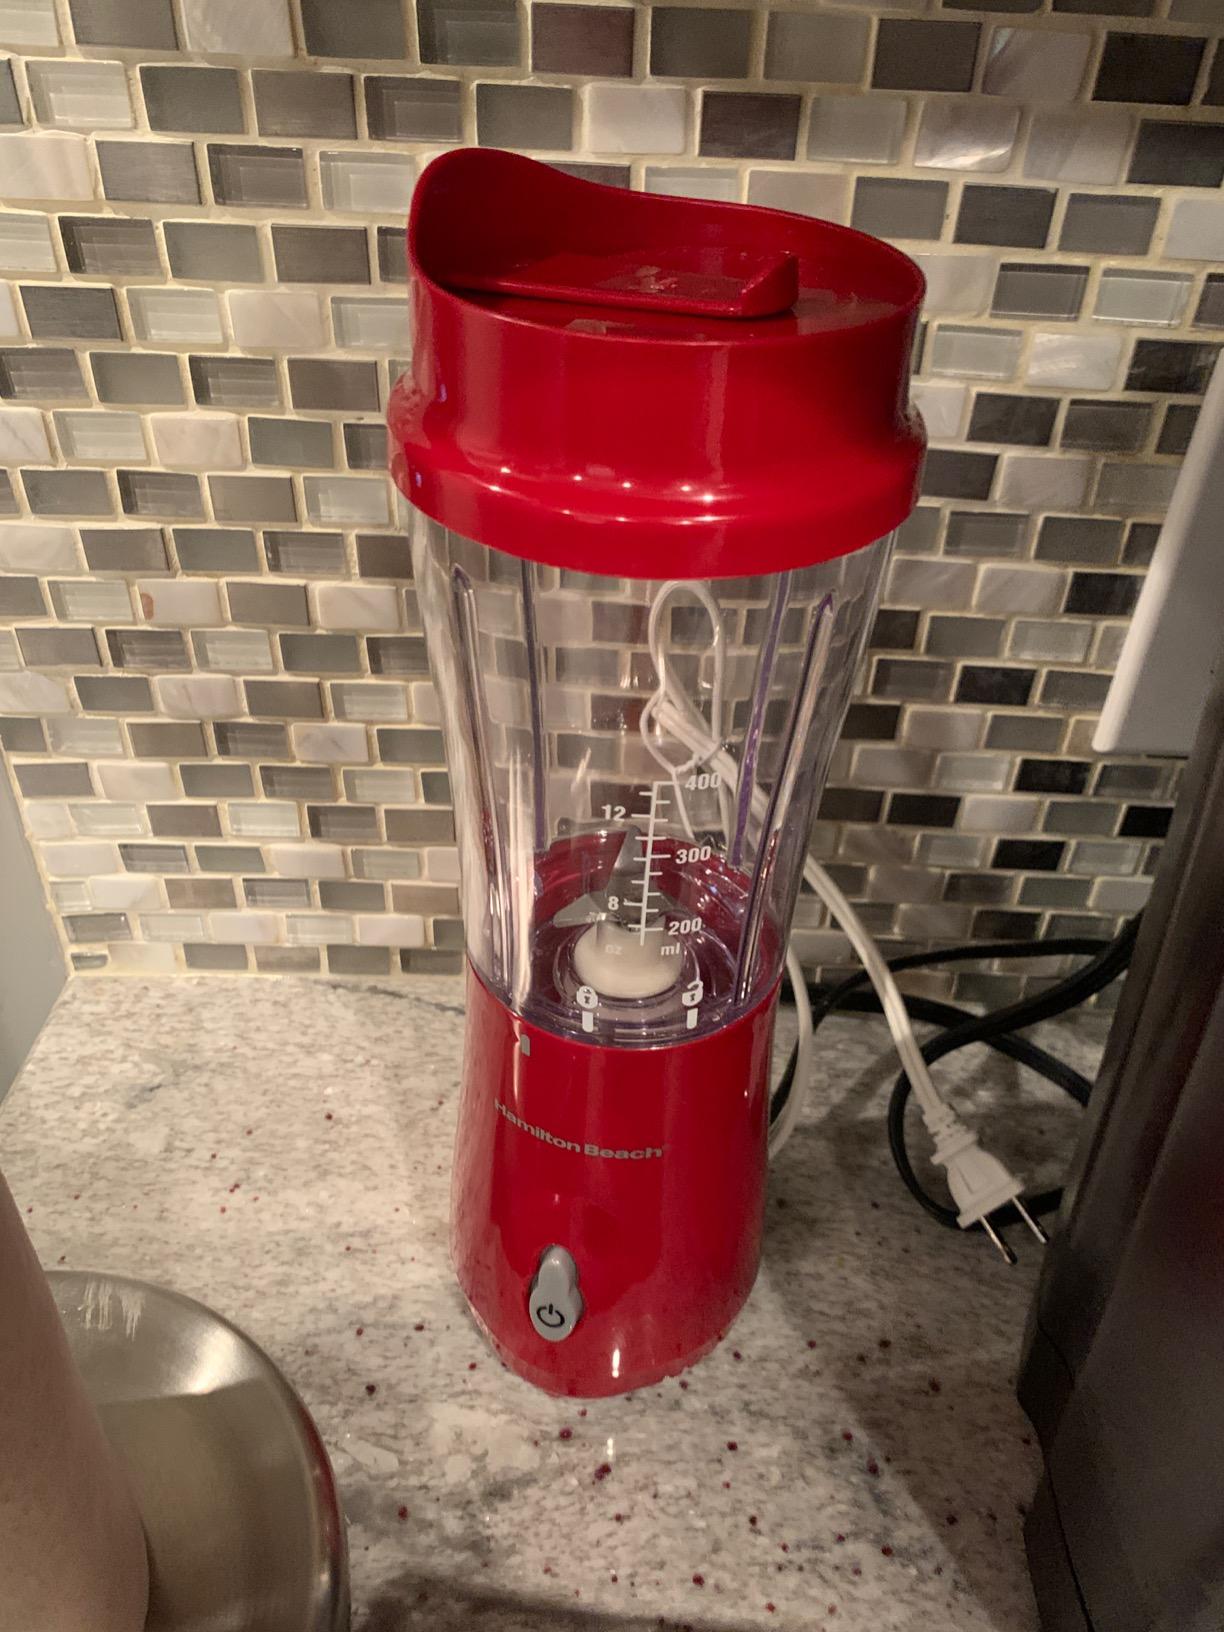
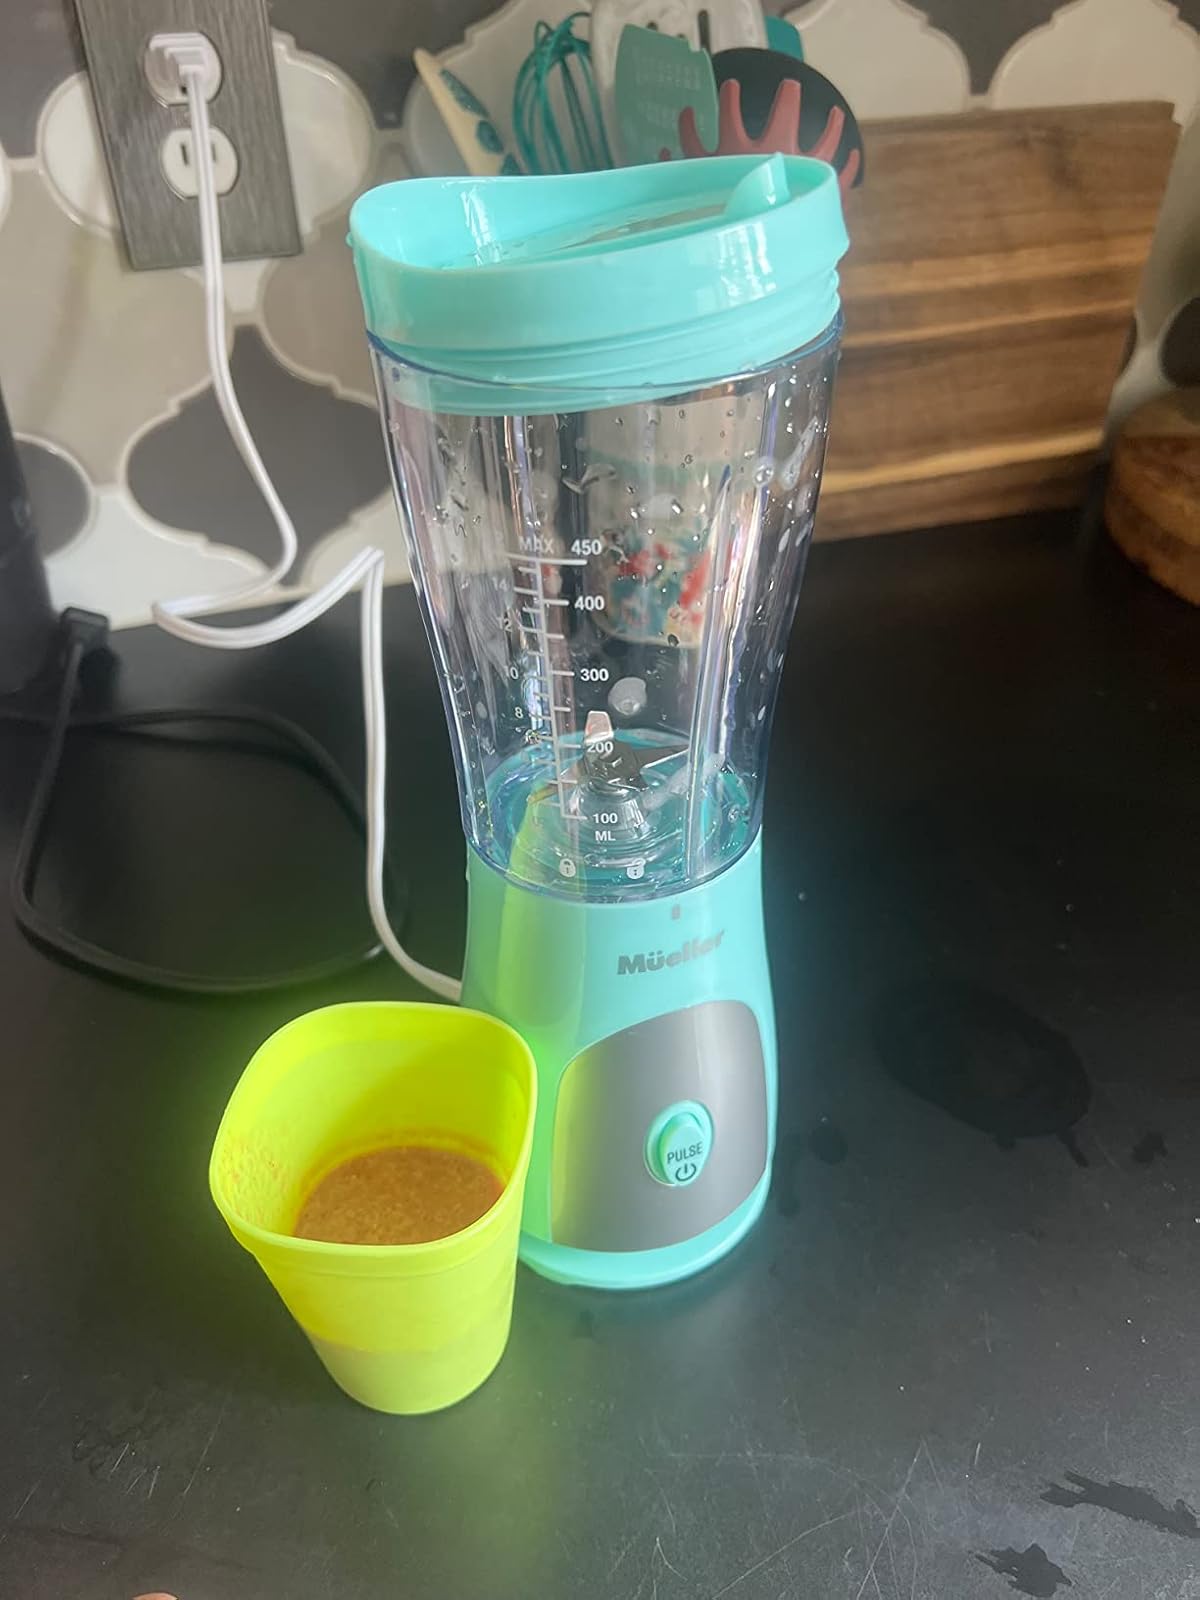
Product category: items_blender
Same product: no